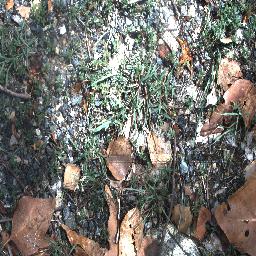
Label: negative